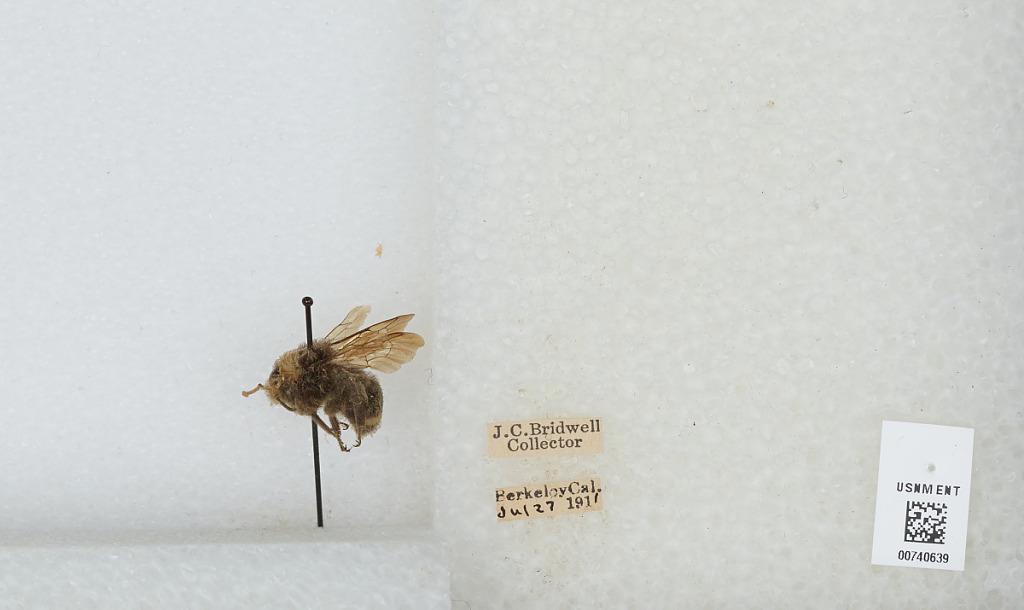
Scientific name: Bombus (Pyrobombus) vosnesenskii Radoszkowski
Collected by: J. Bridwell
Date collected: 1911-7-27
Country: United States
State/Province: California
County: Alameda
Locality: Berkeley
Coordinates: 37.8717, -122.273